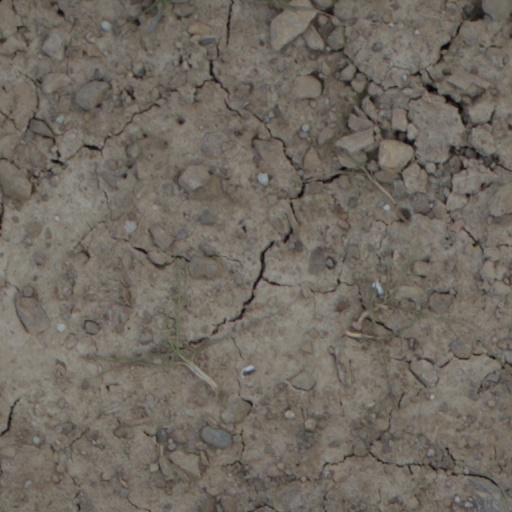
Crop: wheat